Dream Stele

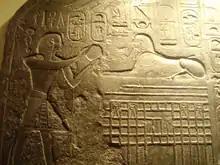
Dream Stele (detail of lunette); reproduction at Rosicrucian Egyptian Museum, San Jose.

The Sphinx's promise to make Thutmose ruler of Egypt if he clears the sand has led to speculation that Thutmose IV was not the crown prince (if he was, he would have ascended the throne on his father's death anyway), and that he may instead have seized the throne from his older brothers, with the erection of the stele serving solely to legitimize his rule. This interpretation is based on the find of three finely carved stele (now lost) which depict other sons of Amenhotep II making offerings to the Sphinx; the names of these princes have been carefully erased. Selim Hassan's publication of the stelae (partially composed by Dorothy Eady) was the first to propose this interpretation: